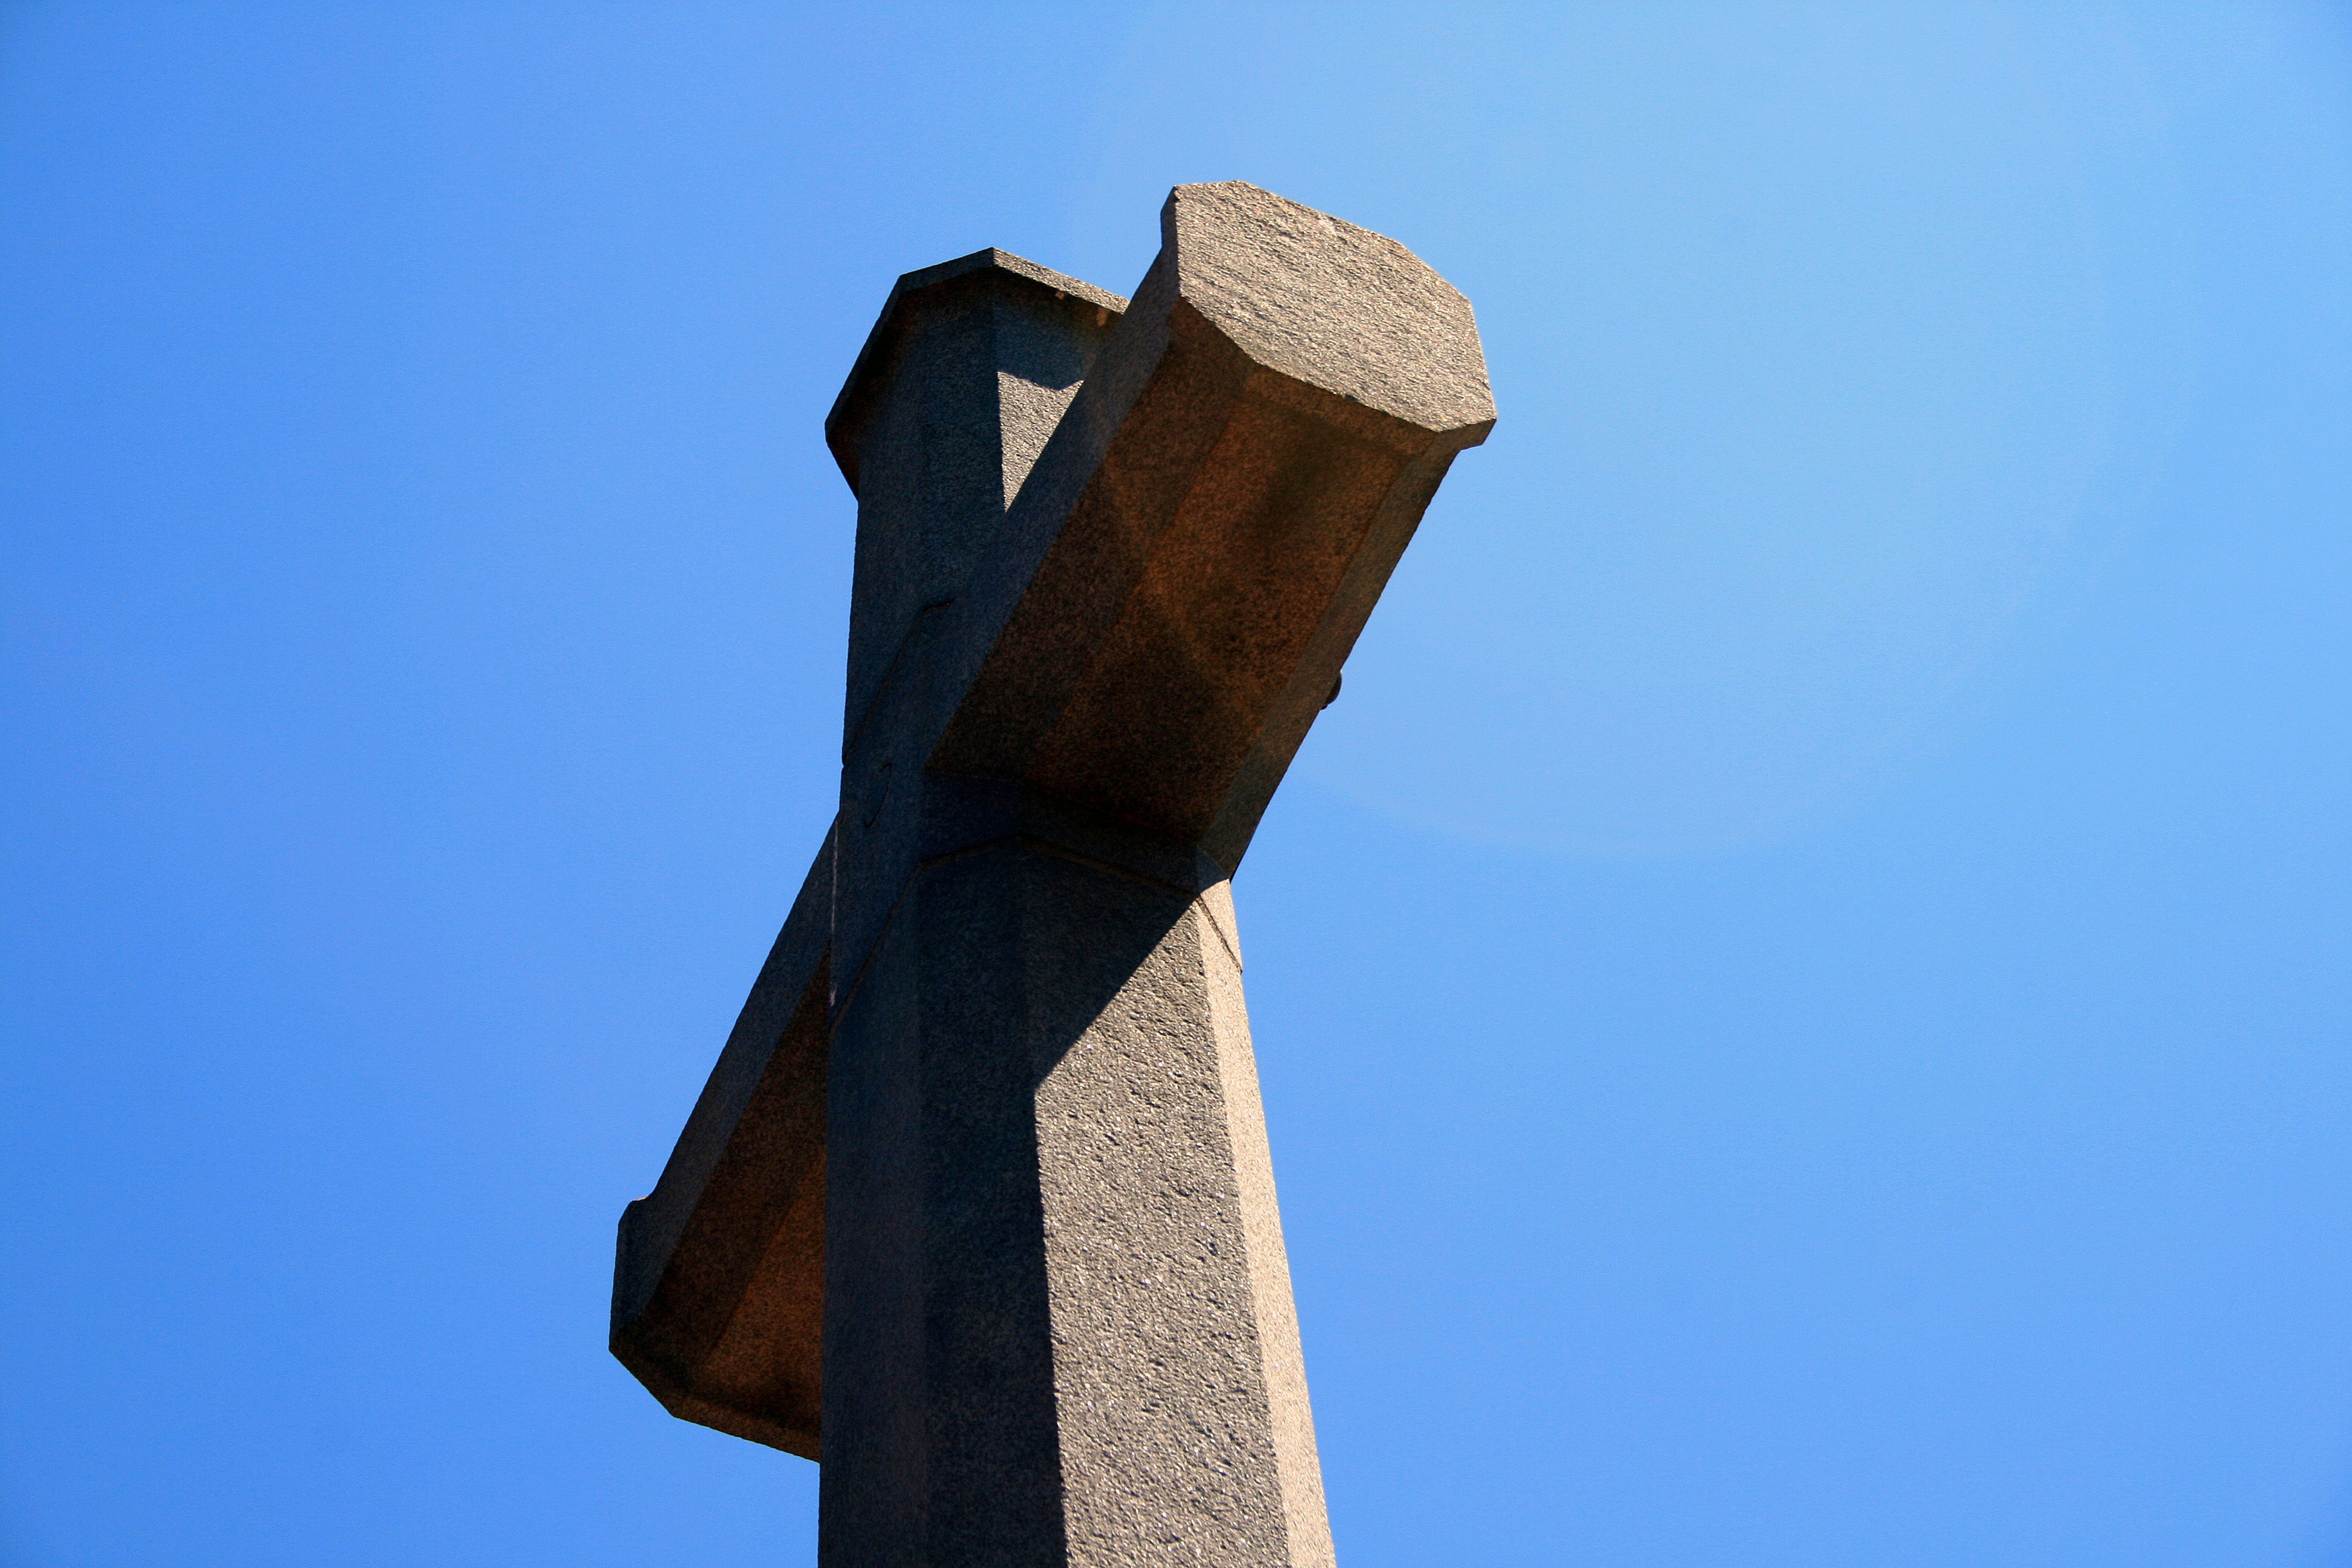
sky, monument, military, statue, symbol, blue, cross, cemetery, sculpture, memorial, art, temple, monolith, thaba thswane